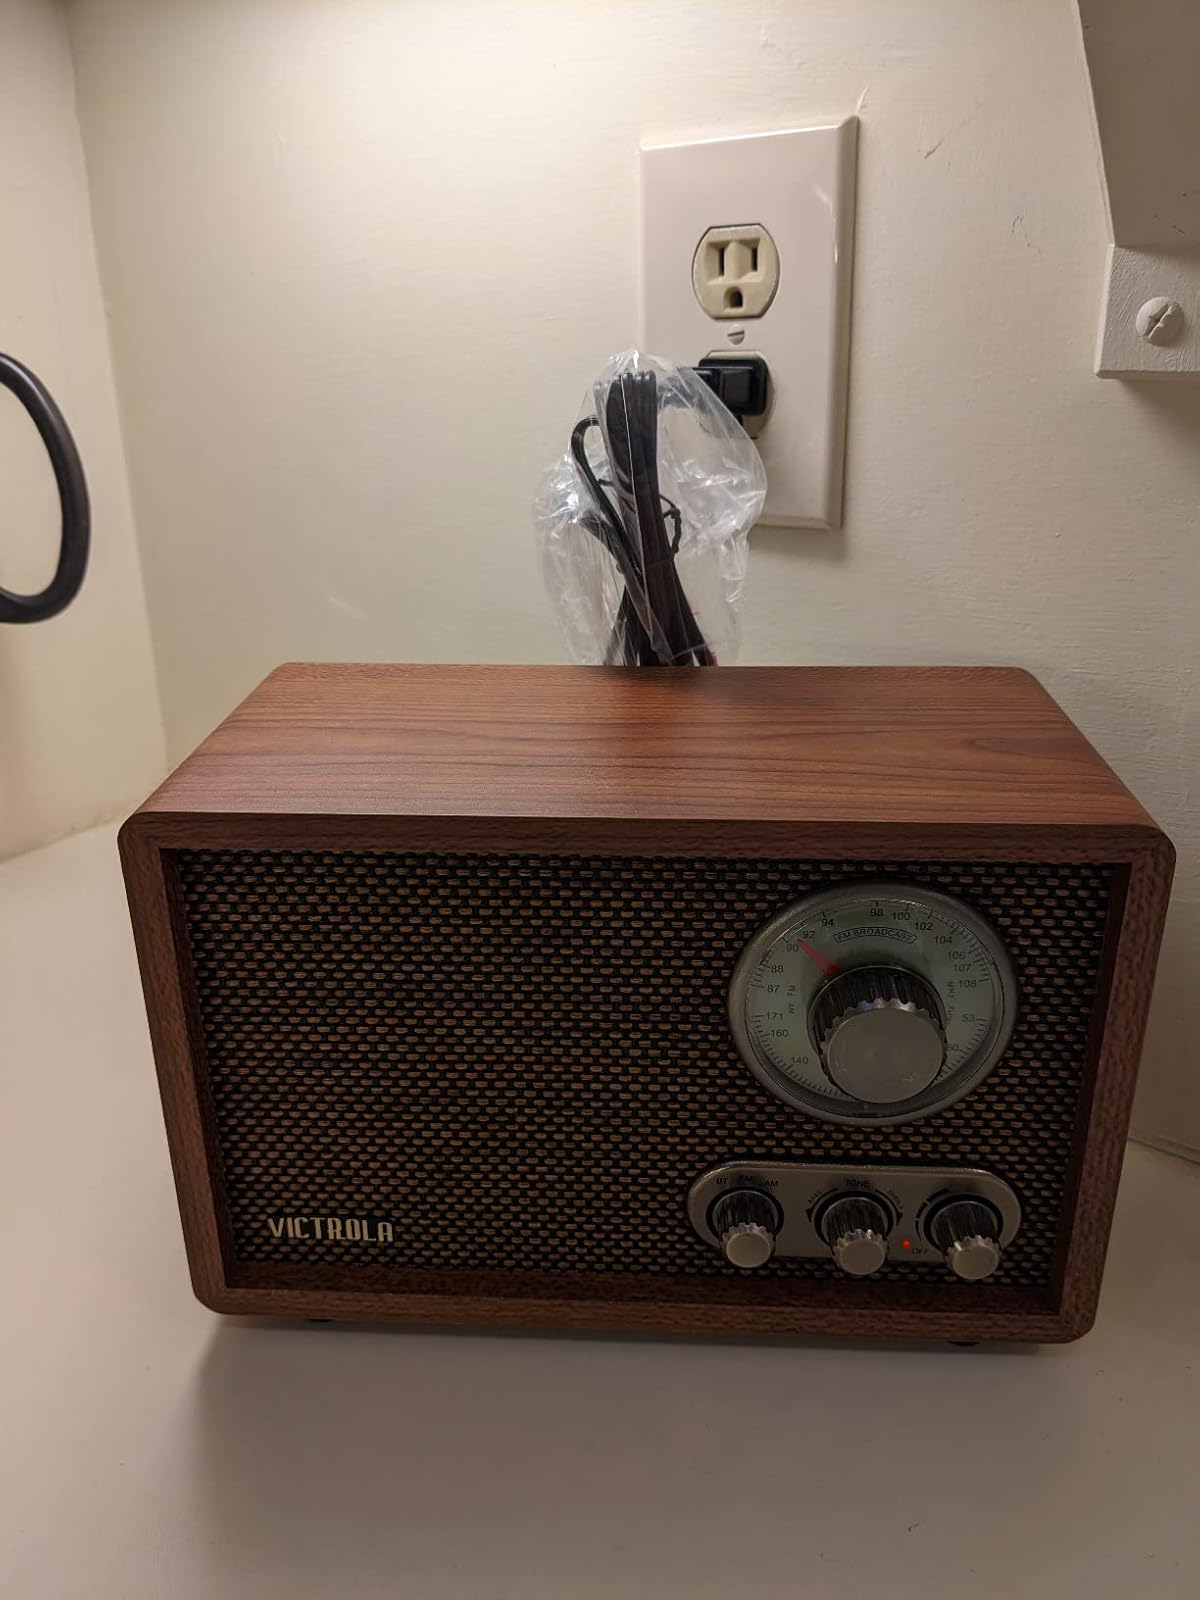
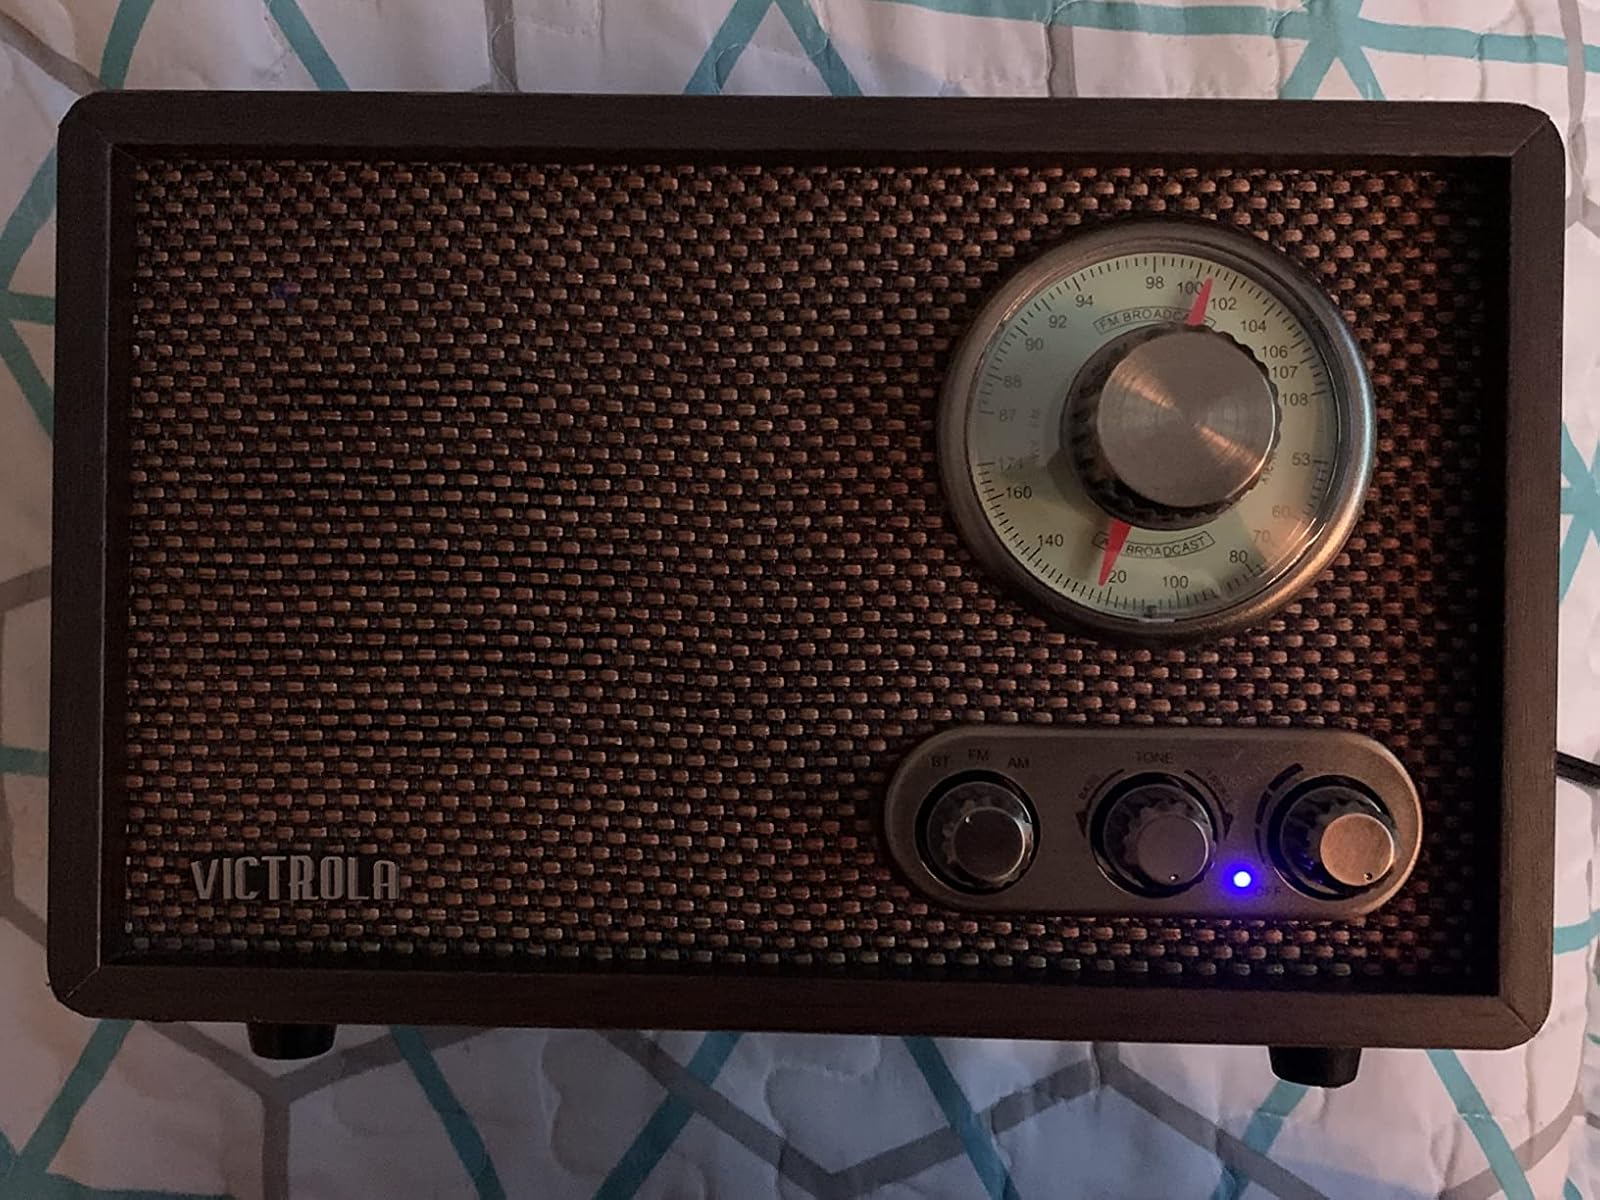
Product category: radio
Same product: no